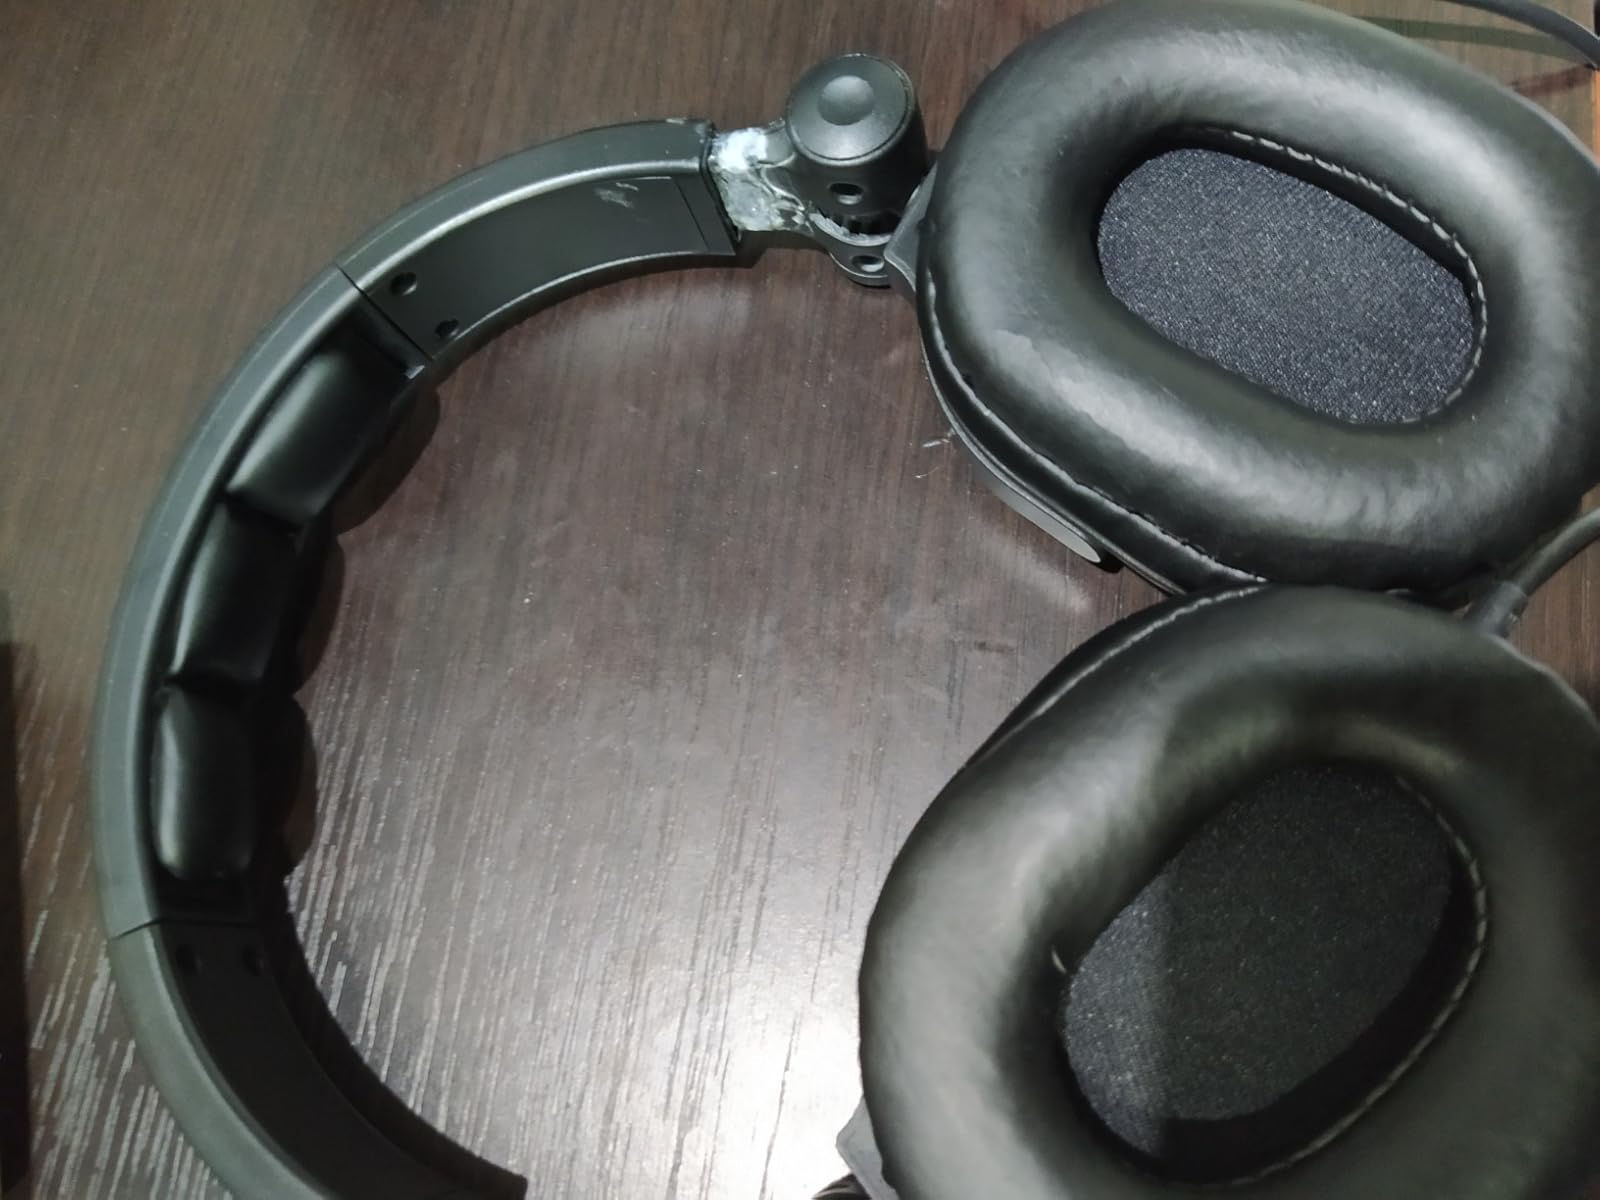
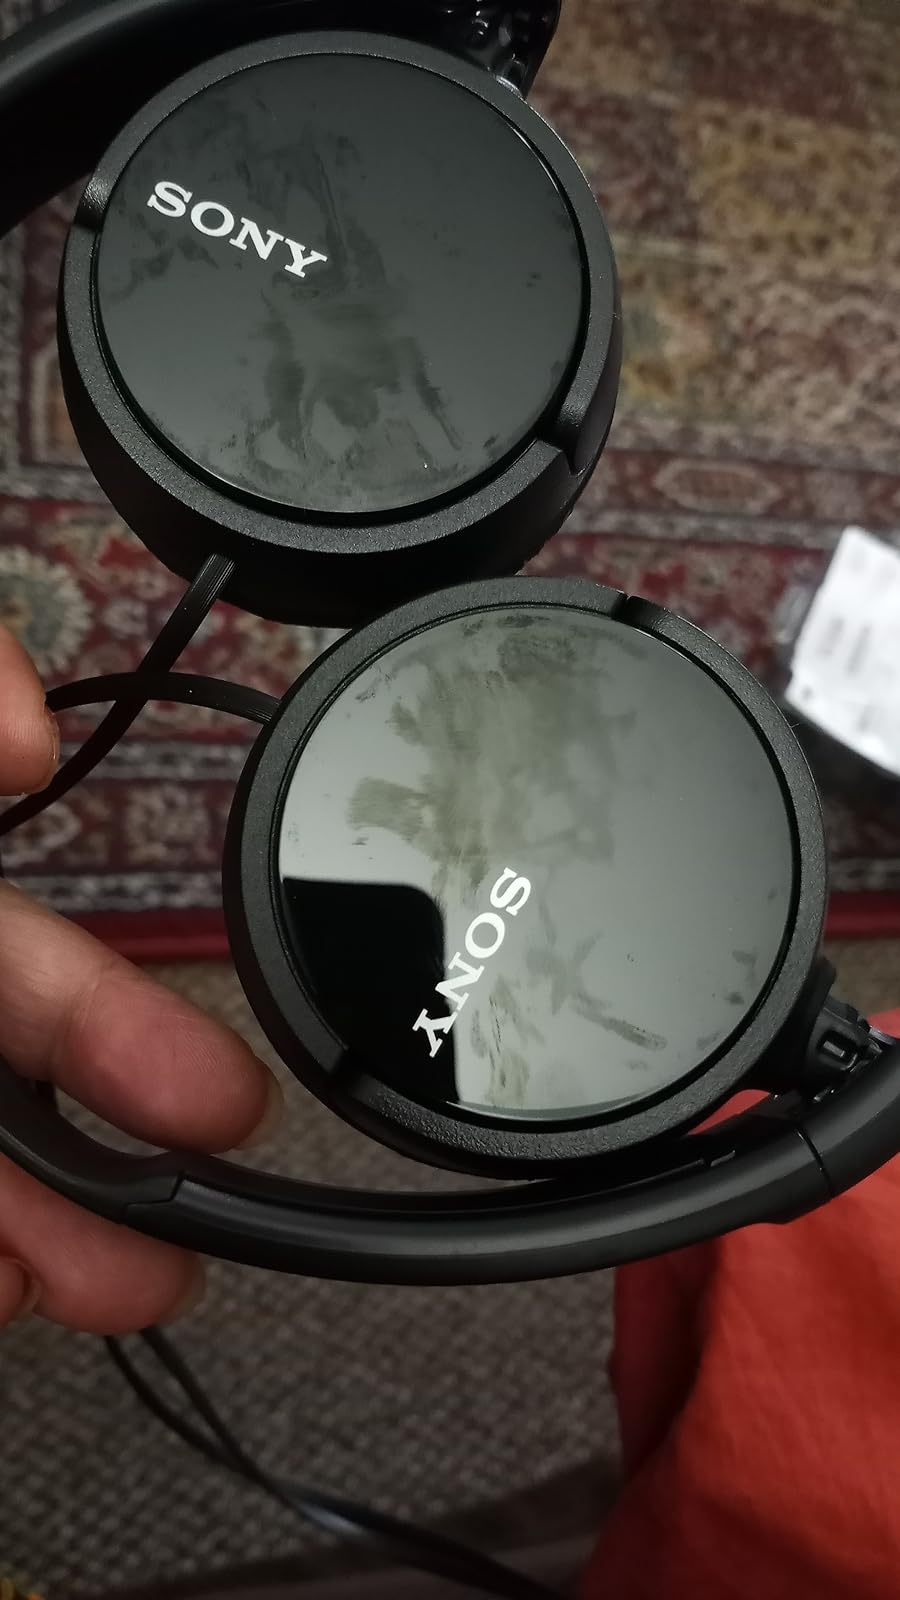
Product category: headphones
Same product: no